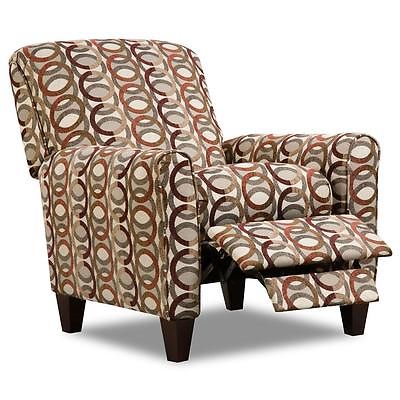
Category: sofa